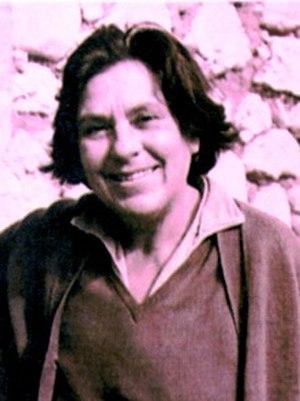
Halet Çambel est une archéologue et escrimeuse olympique turque.